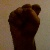
The image shows a hand gesture representing the letter 'S' in Indian Sign Language.